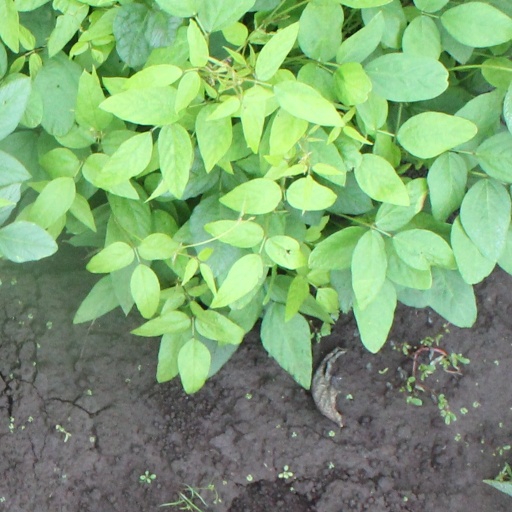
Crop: soybean